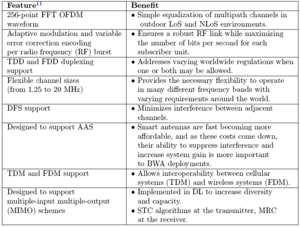
Caractéristiques de la couche physique 802.16-2004
WiMAX désigne un standard de communication sans fil. Aujourd'hui il est surtout utilisé comme système de transmission et d'accès à Internet à haut débit, portant sur une zone géographique étendue. Ce terme est également employé comme label commercial, à l'instar du Wi-Fi.